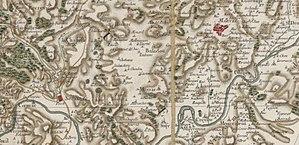
Carte générale de la France. 035, [Sarlat-la-Canéda]. N°35. Flle 155 / [établie sous la direction de César-François Cassini de Thury]
Mayrac est une commune française, située dans le département du Lot en région Occitanie. Mayrac est comprise dans l'ancienne province du Quercy, plus précisément dans le Haut Quercy, sur le causse de Martel. La plus ancienne mention de Mayrac date de 930, elle a fait partie de la vicomté de Turenne jusqu'au XVIIIᵉ siècle. Après une brève existence pendant la période révolutionnaire, elle a de nouveau été érigée en commune en 1946. Commune essentiellement rurale à l'activité agricole, loin des grands centres, elle a subi près de deux siècles de baisse démographique, mais l'effectif de sa population croît de nouveau au début du XXIᵉ siècle, en particulier du fait de l'attraction de la zone d'emploi de Brive-la-Gaillarde. Elle est intégrée depuis sa création dans la communauté de communes Causses et Vallée de la Dordogne. Mayrac, située au cœur de la région touristique de la vallée de la Dordogne est une villégiature très proche de hauts lieux du patrimoine national comme Rocamadour, Padirac, Sarlat, Collonges-la-Rouge, etc.